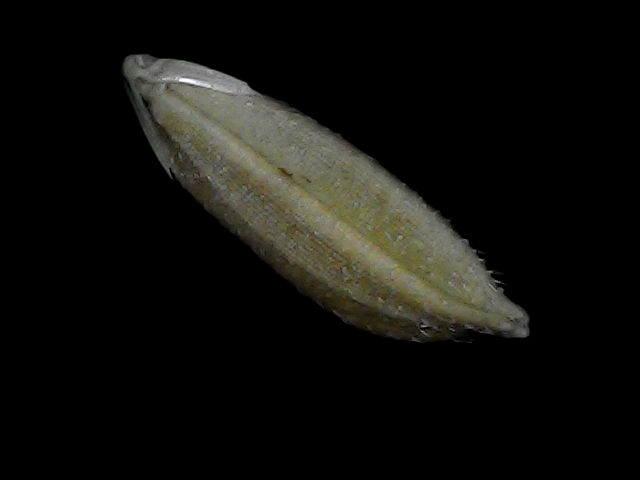
Rice variety: Bd93